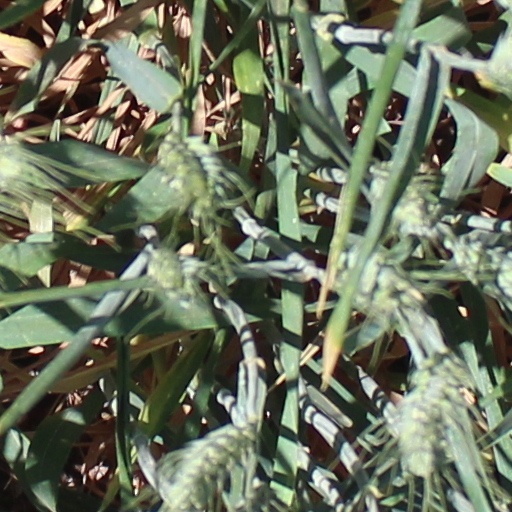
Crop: wheat